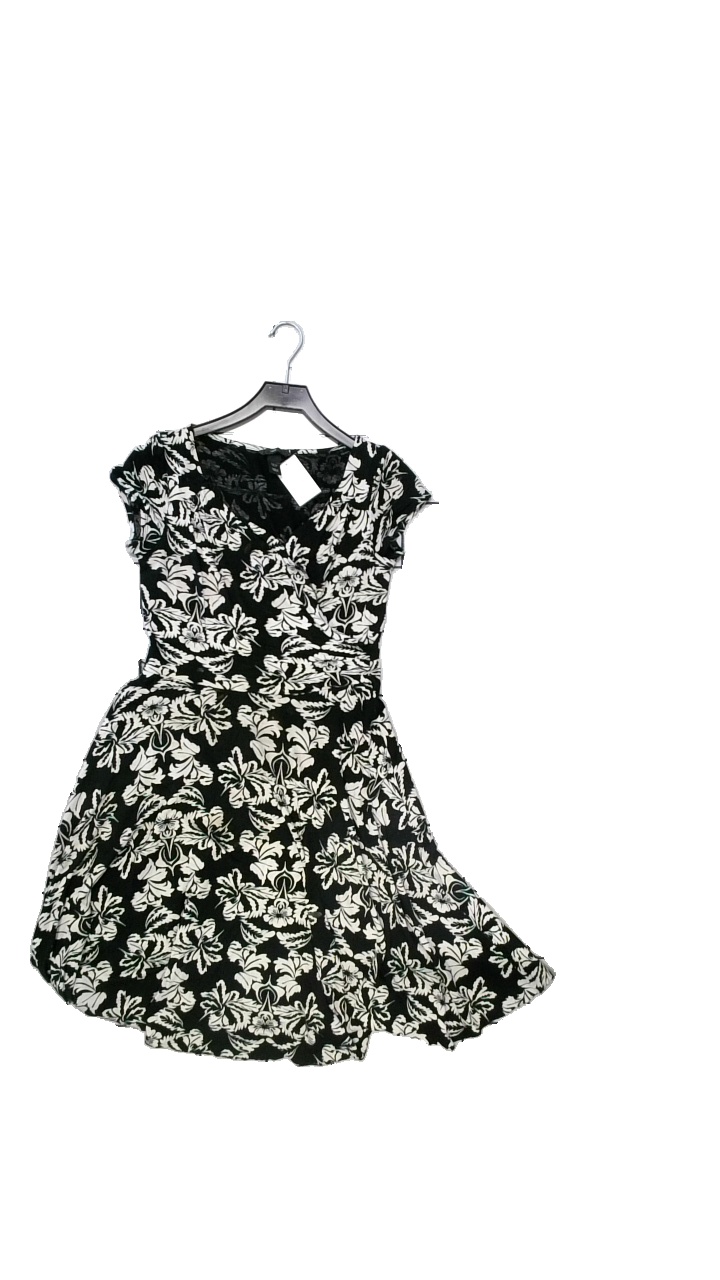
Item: Dress (Ladies)
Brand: H&m
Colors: Black, White
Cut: Regular
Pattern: Floral print
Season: Summer
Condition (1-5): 3
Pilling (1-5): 2
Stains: Minor
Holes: Minor
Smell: Minor
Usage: Reuse
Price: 50-100